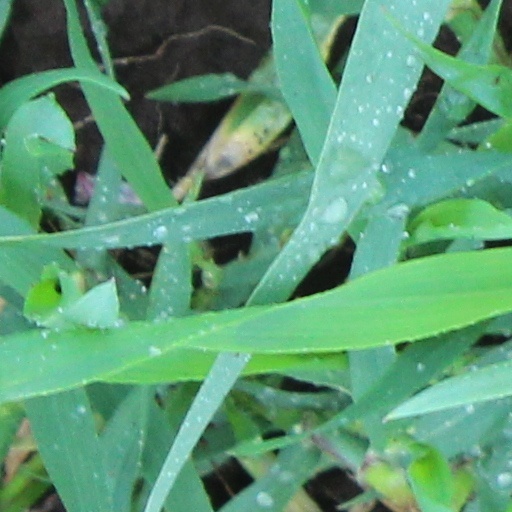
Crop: wheat